Patrick Hall (artist)

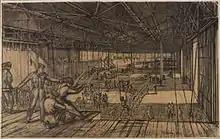
"Parachute Training at Ringway" (1945) (Art.IWM ART LD5635)

Hall was born in York. While still a teenager, Hall worked on a conservation project restoring the stained glass windows of York Minster. For a time, Hall worked in the family tanning business at Earswick while studying art on a part-time basis. He studied part-time at both the York and Northampton Art Schools and showed an early aptitude for etching and drypoint work.